Lappia Hall

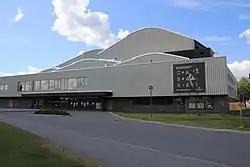

Lappia Hall (Finnish: "Lappia-talo") is a performing arts venue and conference centre in Rovaniemi, the capital city of the Finnish Lapland region, situated close to the Arctic Circle. It is notable for having been designed by the renowned Finnish architect Alvar Aalto in the modernist style.